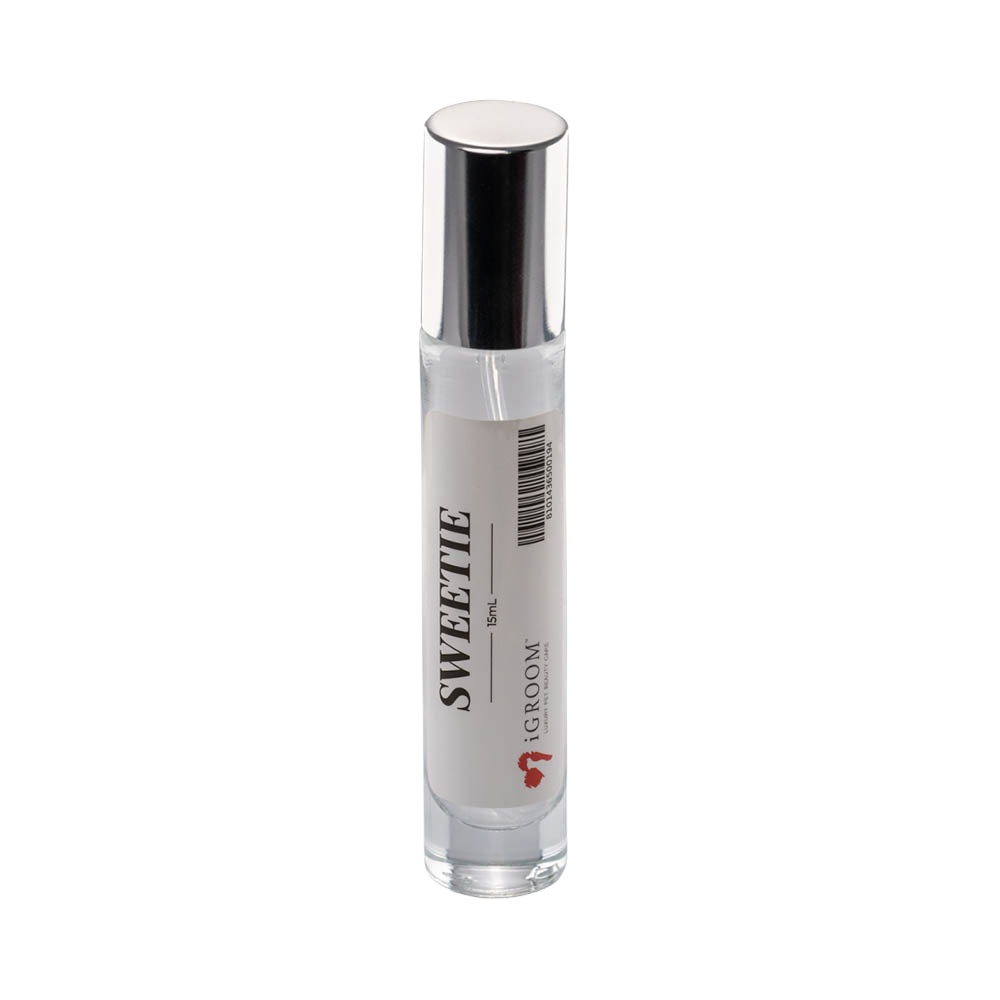
Sweetie Perfume 15ml by iGroom
Brand: PetStore Direct
Sweetie Perfume 15ml by iGroom is designed for everyday pet care at home. Thoughtfully made for quality, comfort, and reliable performance. iGroom Sweetie Perfume is great for freshening and rejuvenating the coat in between baths with a delightful scent of sweet fruit and refreshing citrus notes. Fragrance of lush fruit, oroblanco grapefruit, fresh orange blossoms, sweet vanilla, and amber musk Long-lasting scent of iGroom Sweetie Perfume is perfect for dogs Free from sulfate, paraben and phthalates Healthy scent that is pleasing to the senses For best grooming experience, iGroom Sweetie Perfume can be used with iGroom Squalane shampoo and Conditioner 15ml Made in the USA Click HERE to see all Fragrances Click HERE to see all iGroom products Find more at www.HTAnimalSupply.com.
Category: Animals & Pet Supplies > Pet Supplies > Pet Grooming Supplies > Pet Fragrances & Deodorizing Sprays > Perfumes